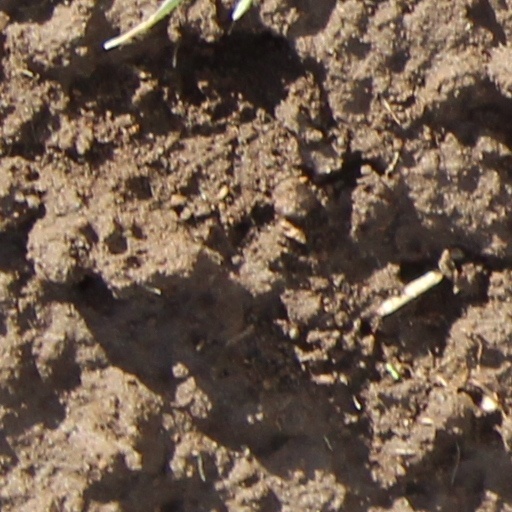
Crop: wheat